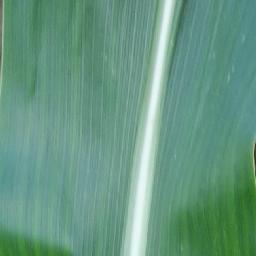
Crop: corn
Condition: (maize)_healthy